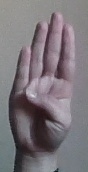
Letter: kaaf